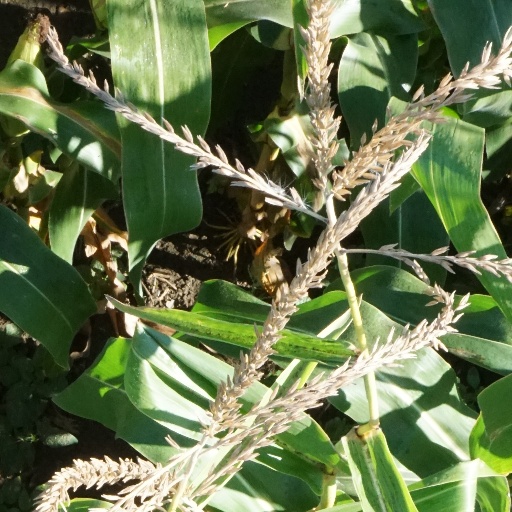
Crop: maize; corn